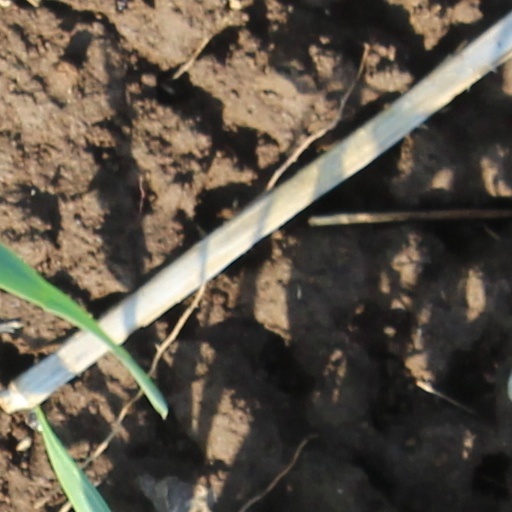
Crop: wheat